Till My Heartaches End

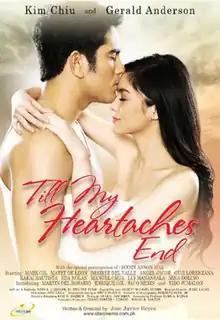
Theatrical film poster

Till My Heartaches End is a 2010 Filipino romantic drama film directed by Jose Javier Reyes and starring Kim Chiu and Gerald Anderson (after "Kung Tayo'y Magkakalayo" ended on July 9 three months later) in their last film after "First Day High" (2006), "I've Fallen For You" (2007) and "Paano na Kaya" of the same year that released on January 27 nine months later. It is produced and released by Star Cinema.